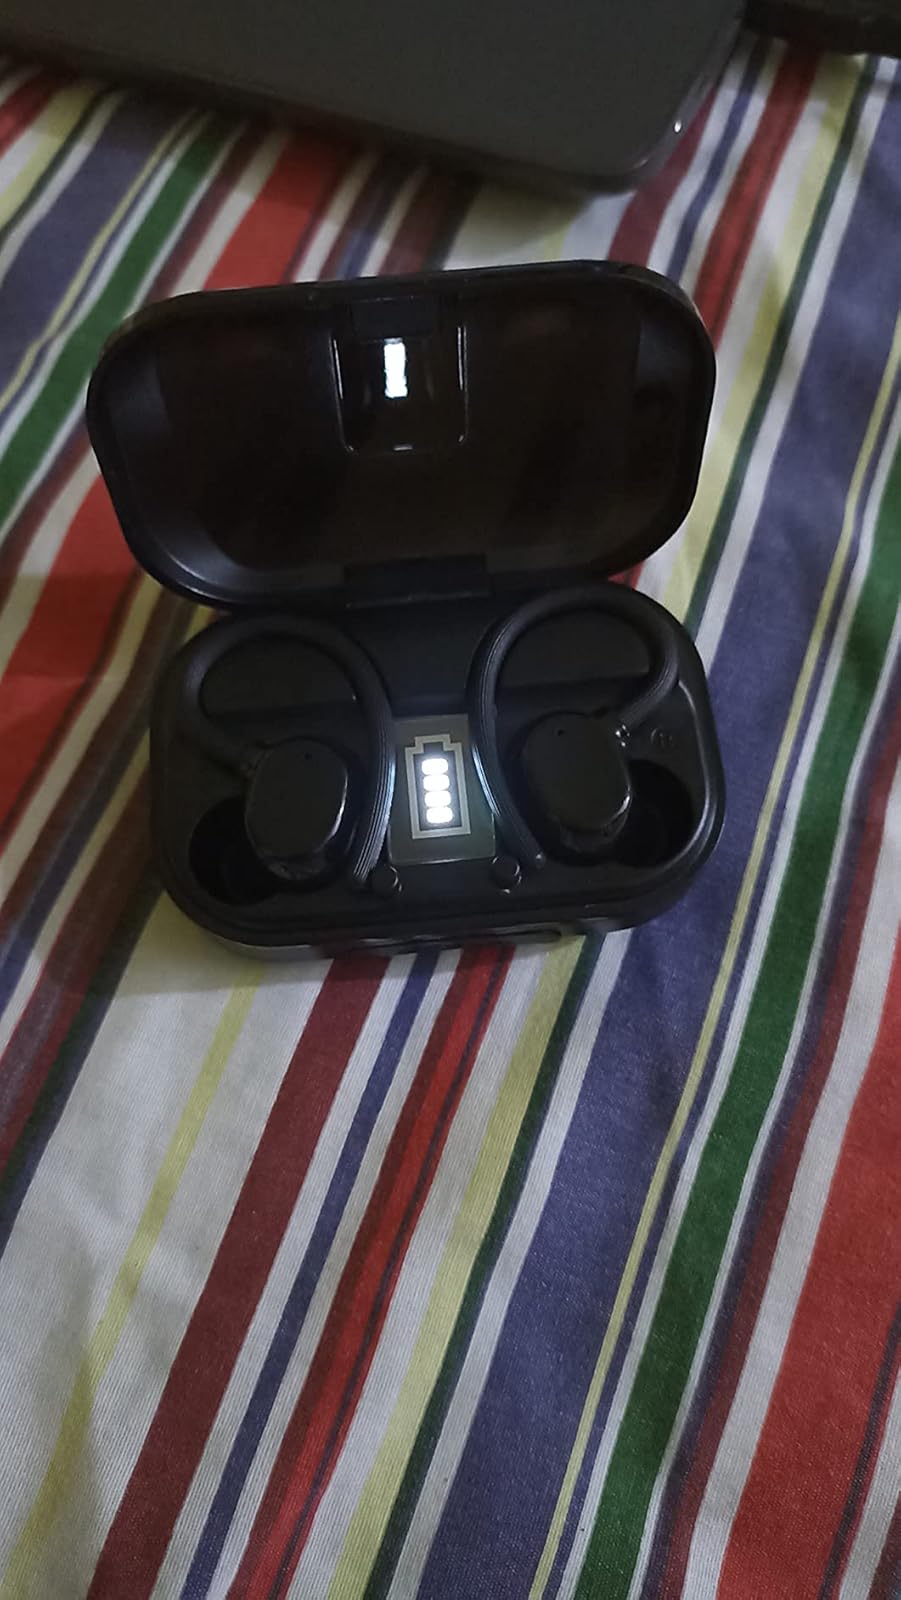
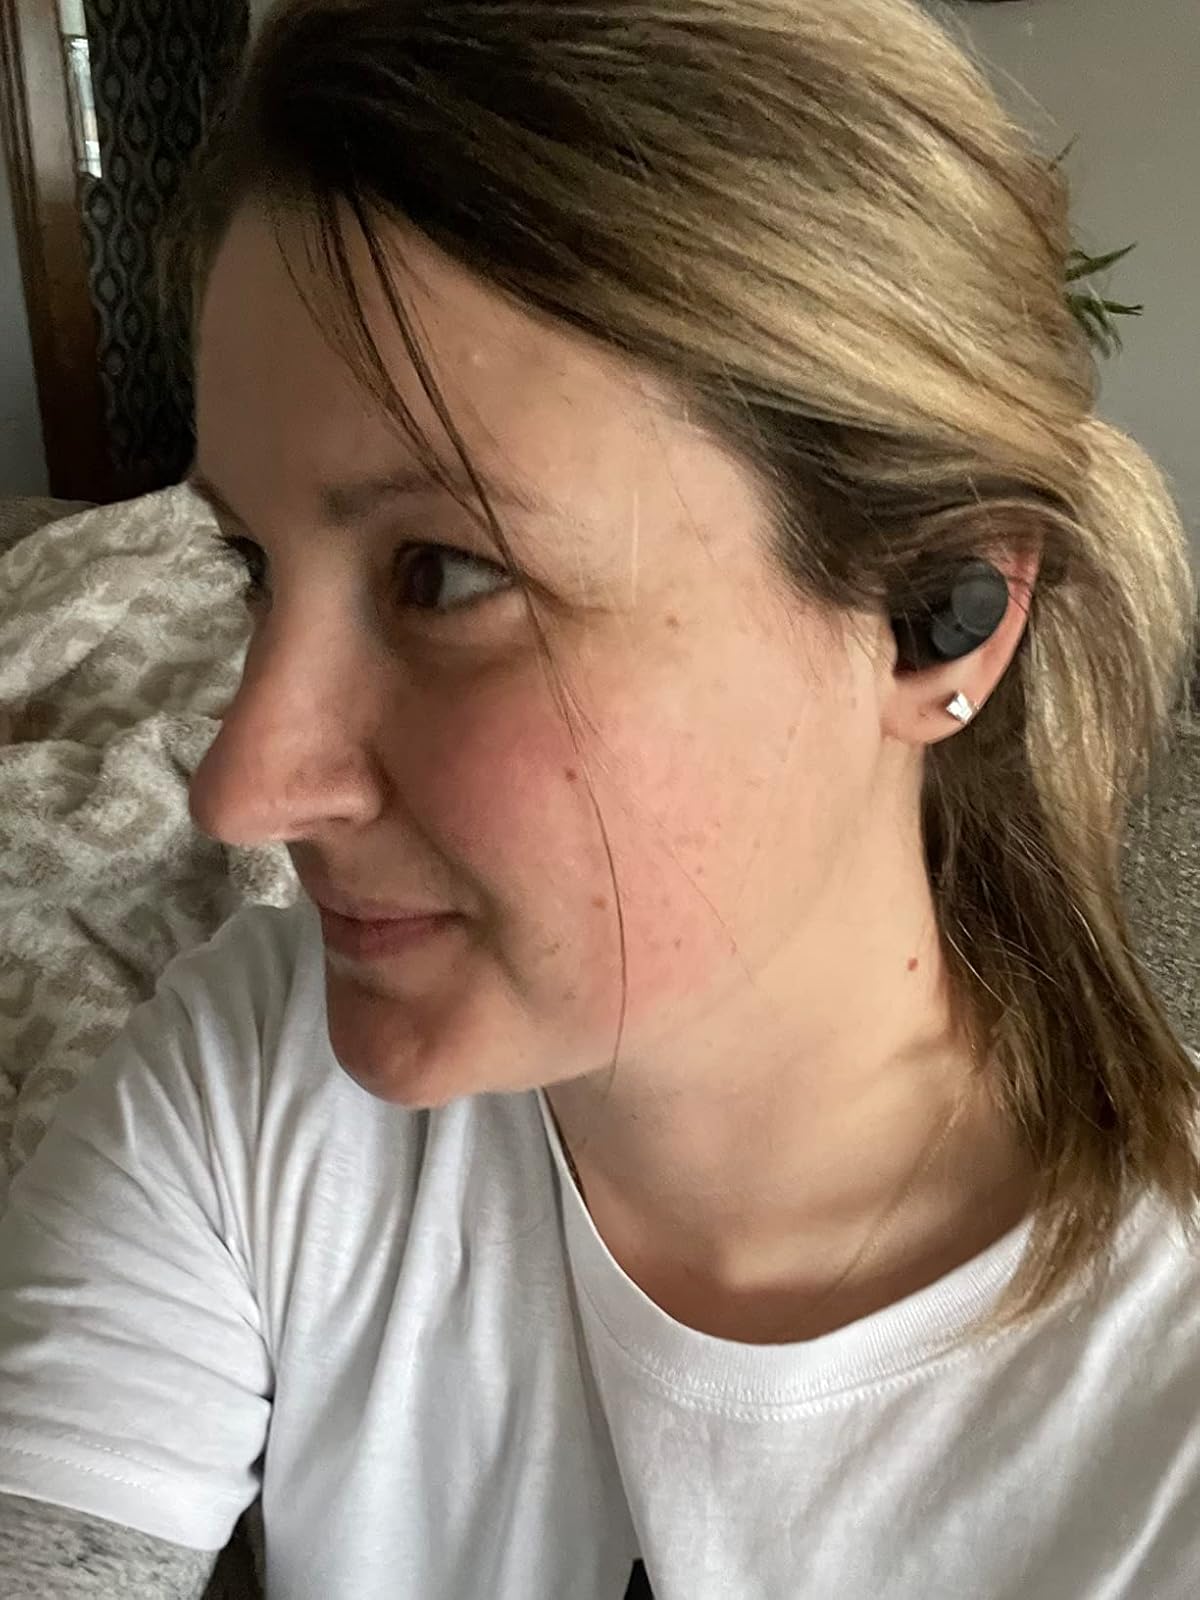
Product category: earbuds
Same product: no